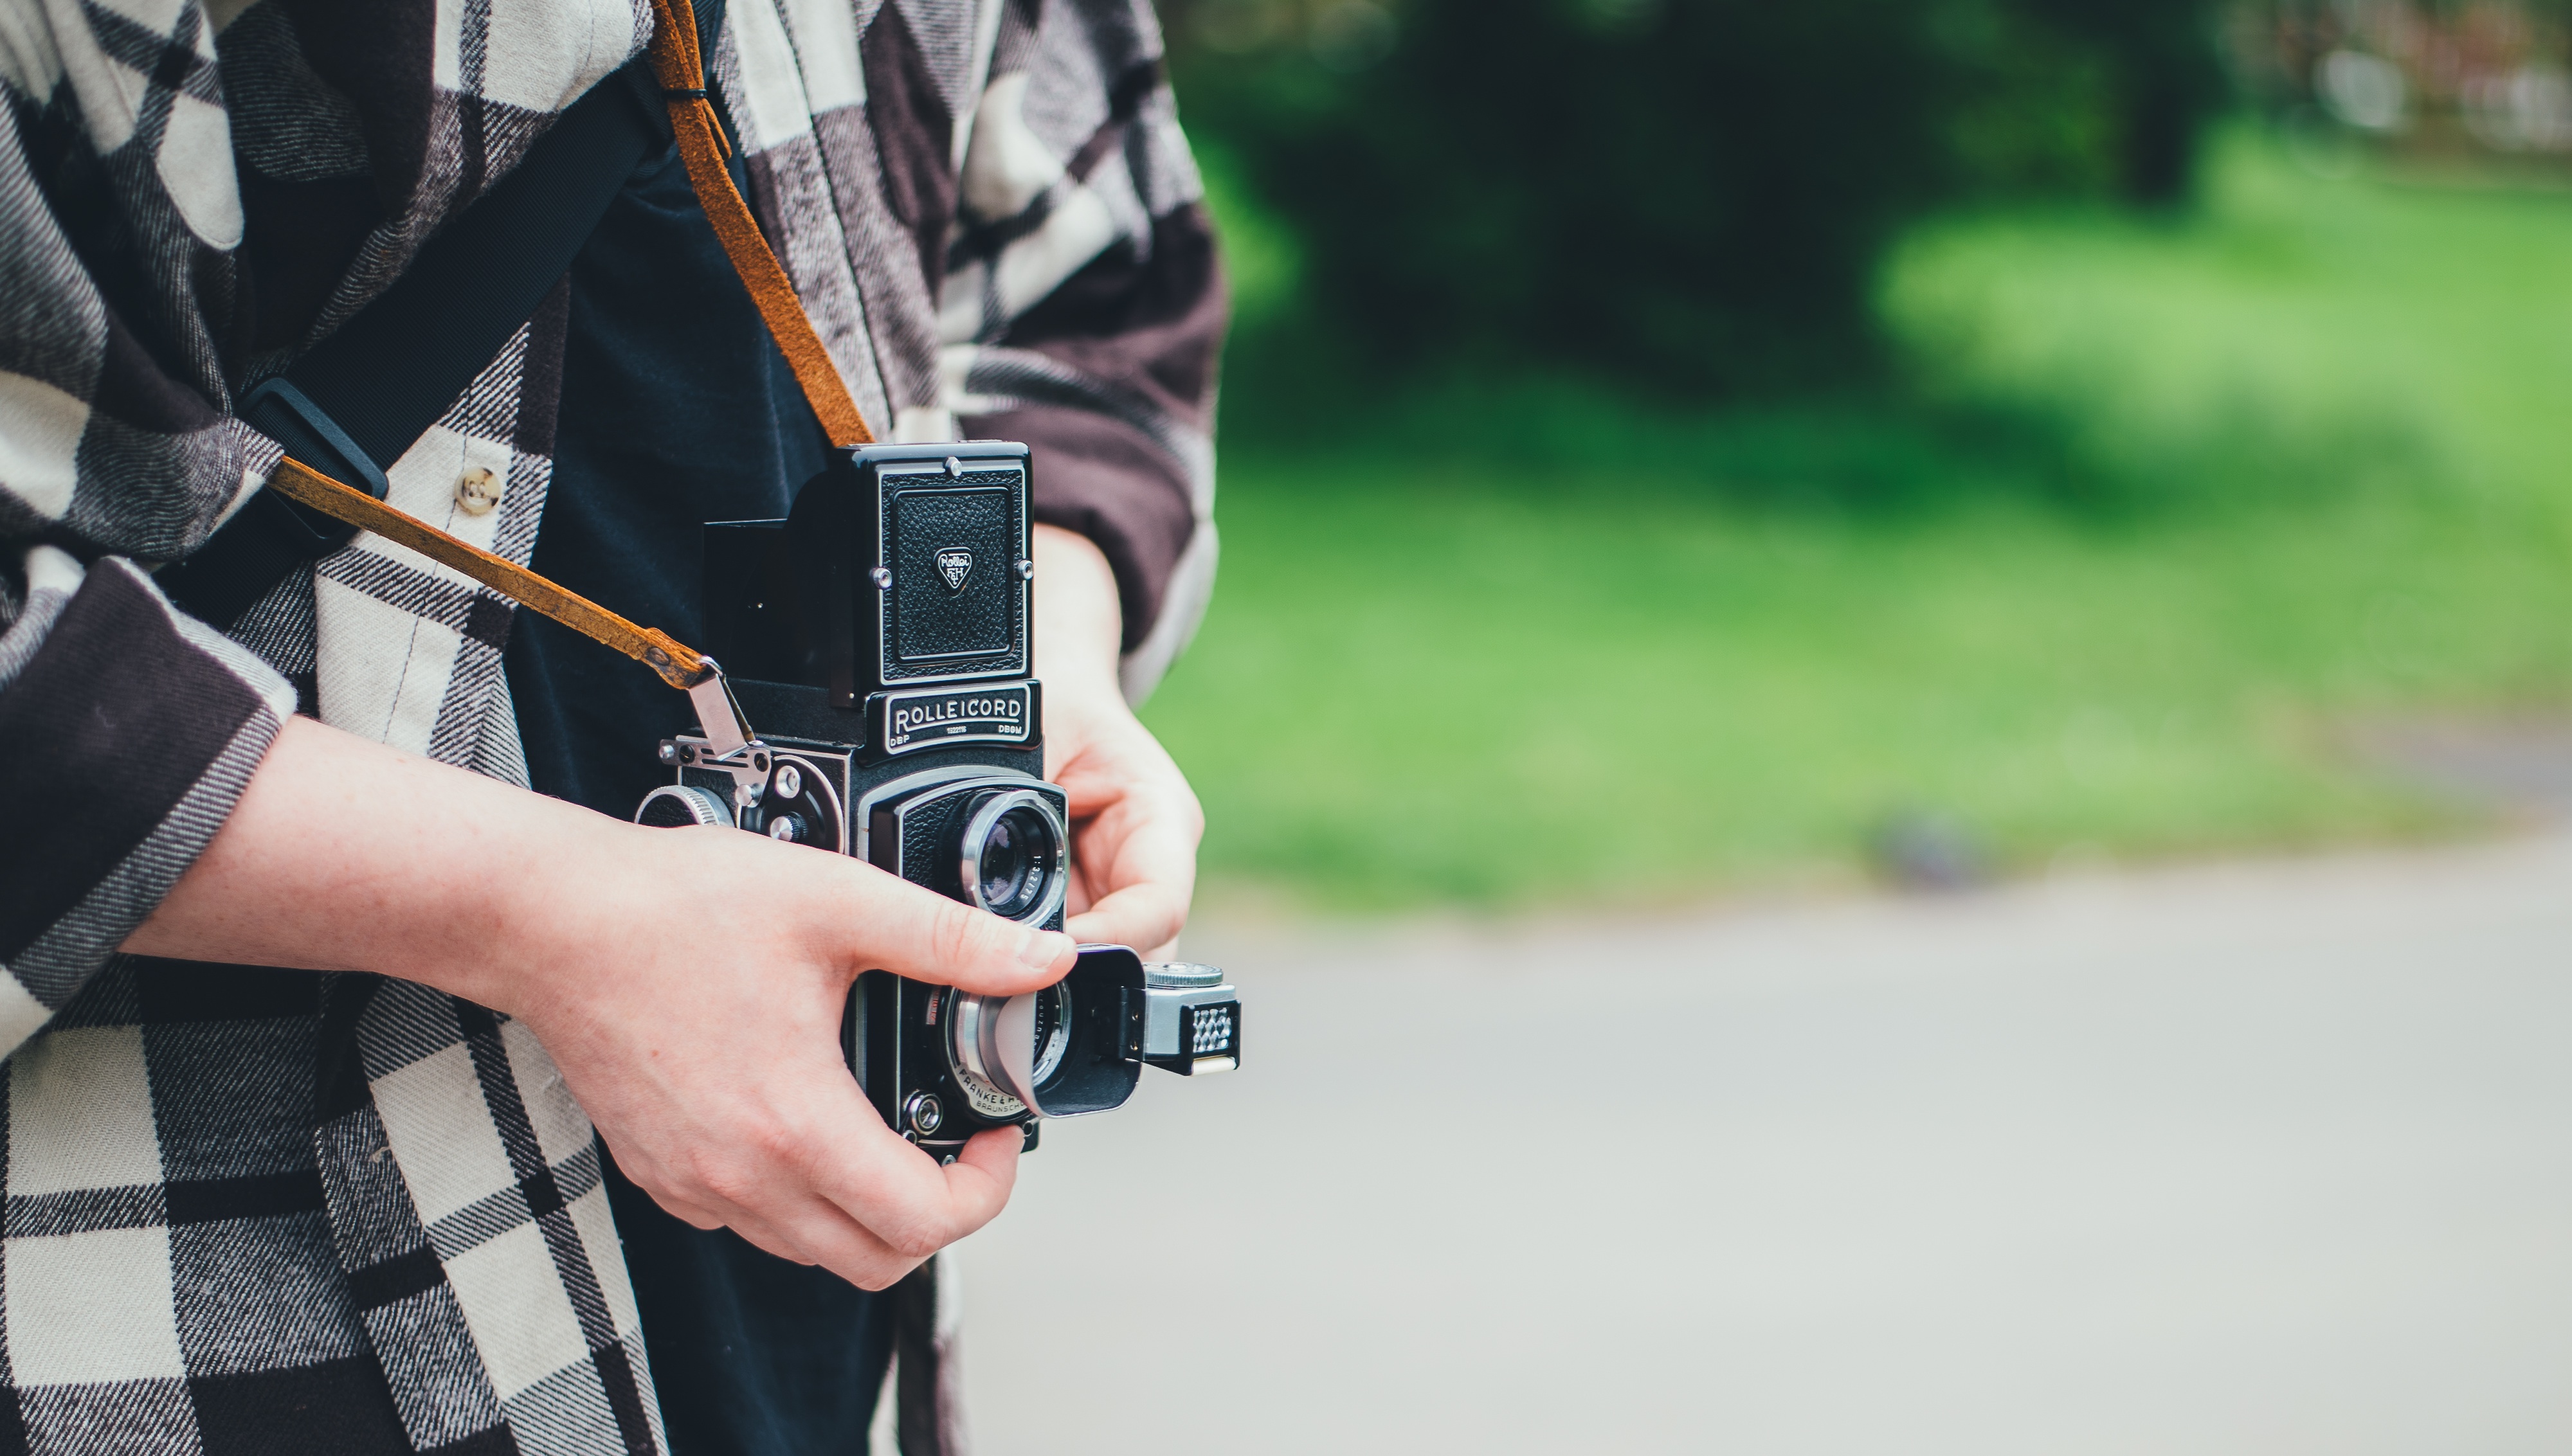
hand, man, person, photographer, spring, fashion, clothing